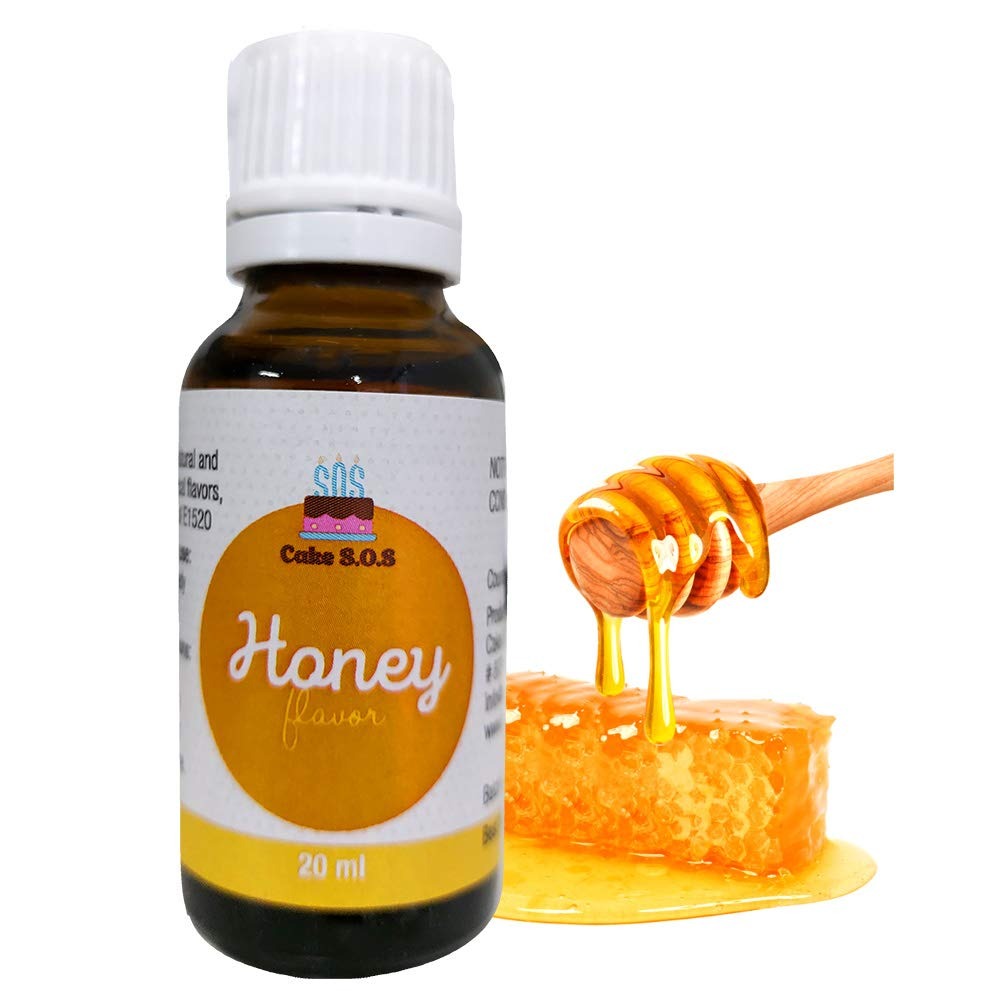
Item Name: Honey Flavor, 20 ml (0.68 fl oz)
Bullet Point 1: Use this professional strength artificial flavor to add extra depth and flavor to your cakes, icings, and pastries. Get even more in this cost-saving bakery size. This loverly flavoring enhances any baked item or icing.
Bullet Point 2: The flavor holds up very well and will not "bake-out", or fade when subjected to baking. It mixes well with water or oil-based recipes. Use for cookies, cakes, pastries, etc.
Bullet Point 3: Instruction for use: 1 g for 1 kg ready for use product.
Bullet Point 4: Storage conditions: Store in the original packaging in a dry and airy place at room temperature.
Bullet Point 5: Country of Origin: EU. Net Weight: 20ml.
Product Description: Honey Flavor, 20 ml (0.68 fl oz)
Value: 1.0
Unit: Count

Price: 8.49